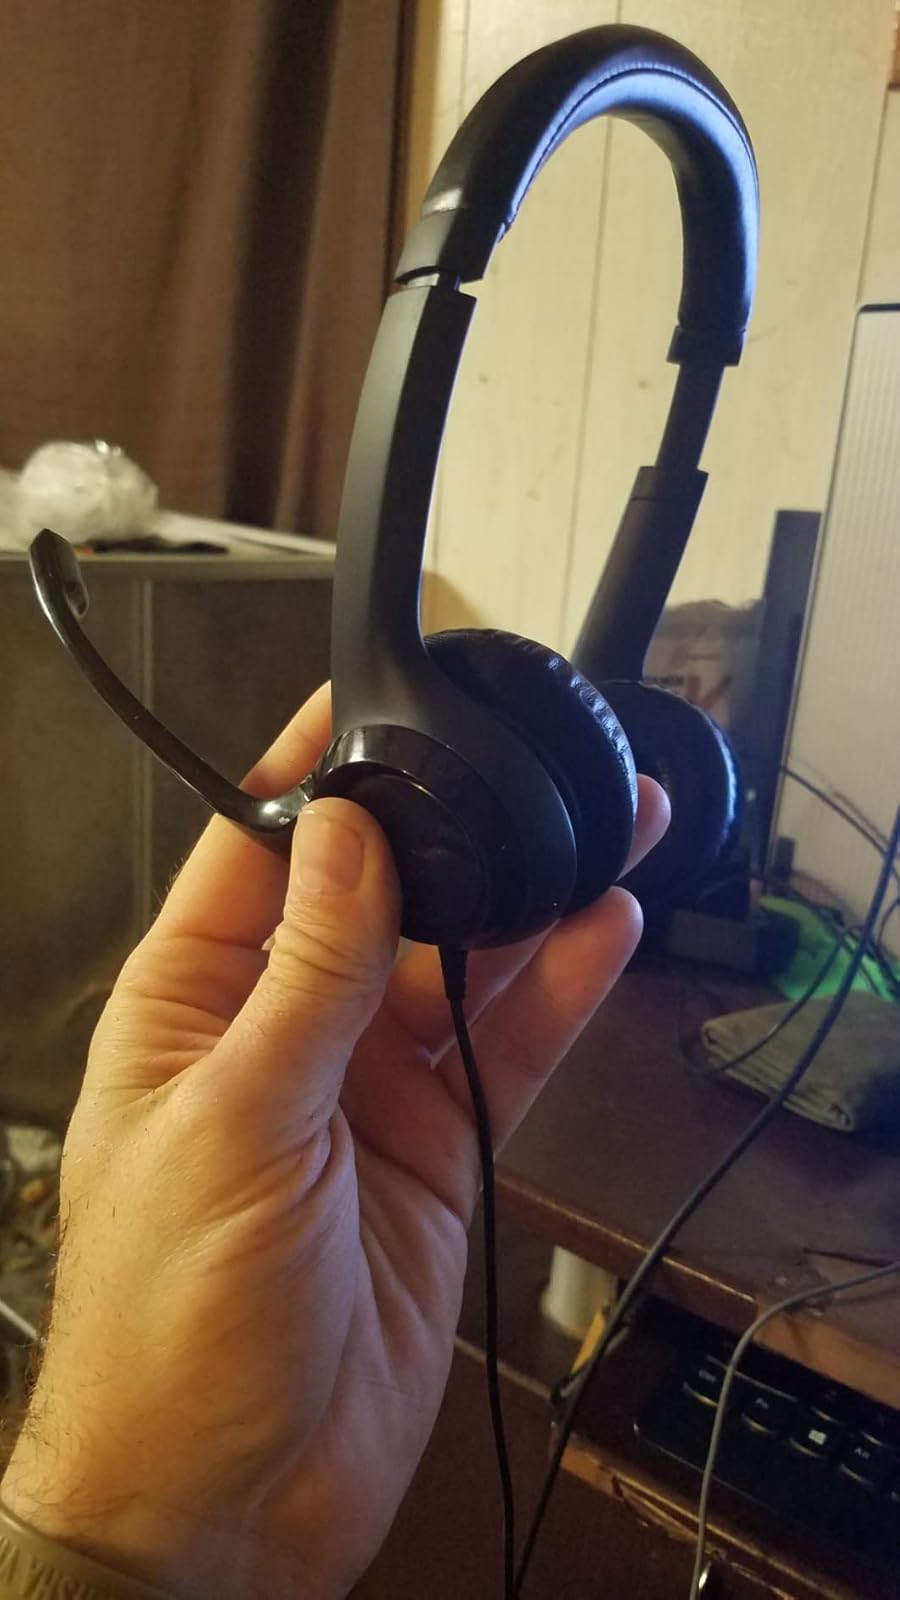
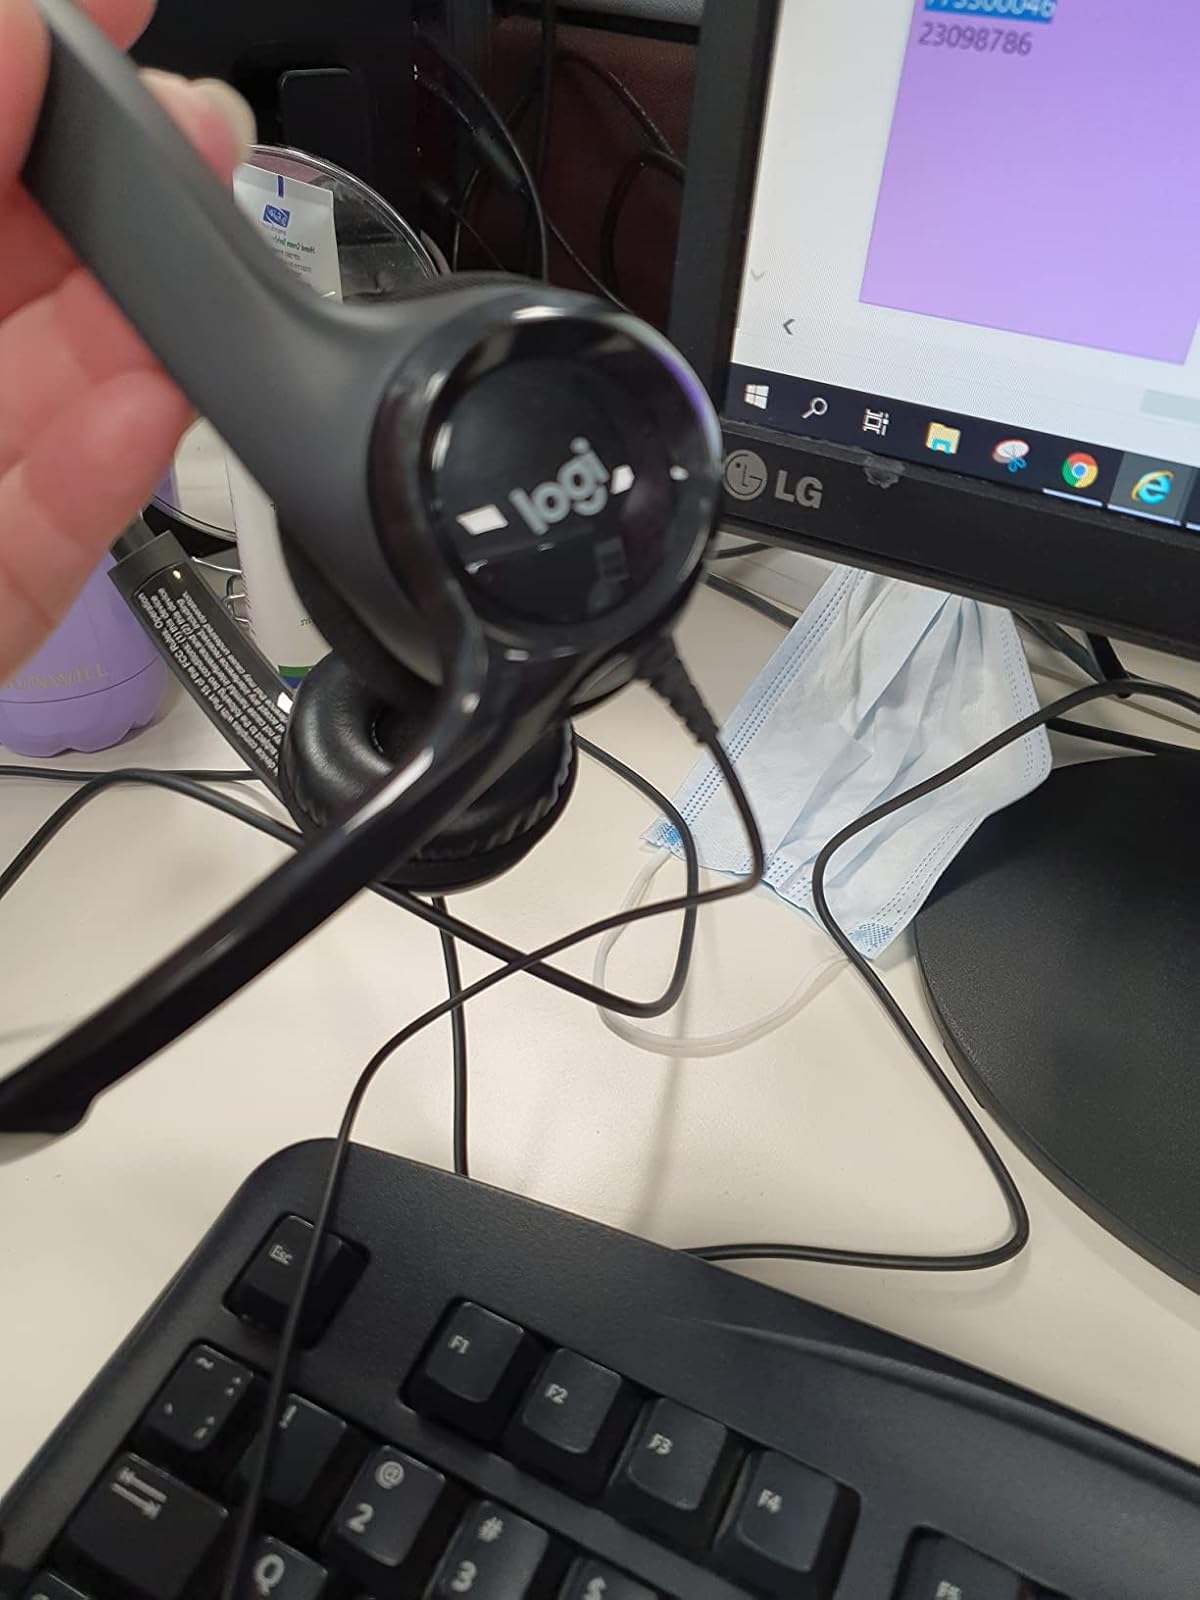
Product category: headphones
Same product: yes